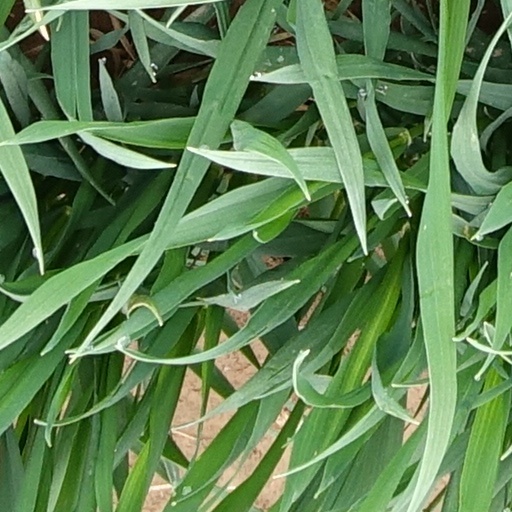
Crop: wheat